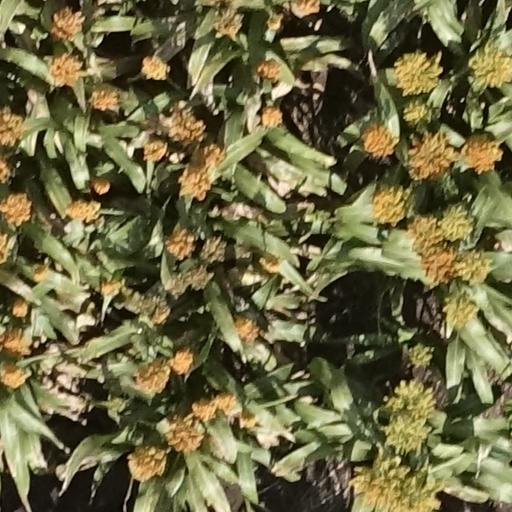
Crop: sorghum